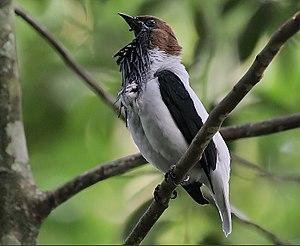
Procnias averano à Trinité-et-Tobago (Venezuela)
L'Araponga barbu est une espèce d'oiseaux de la famille des Cotingidae.